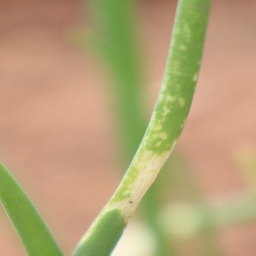
Label: Iris yellow virus